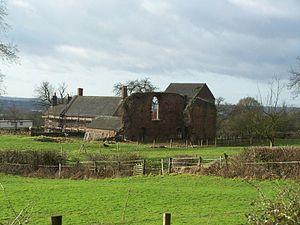
La chartreuse de Beauvale, également connu sous le nom de prieuré de Beauvale, était un monastère chartreux à Beauvale, dans le Nottinghamshire. Il s'agit d'un bâtiment historique « d'importance nationale ».